Chitral District

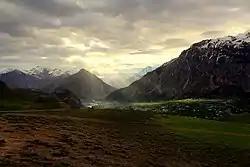
Qaqlasht Meadows above Buni

Chitral was counted amongst the highest regions of the world, sweeping from 1,094 metres at Arandu to 7,726 metres at Tirichmir and packing over 40 peaks more than 6,100 metres in height. The terrain of Chitral was very mountainous, and Tirich Mir (25,289 feet), the highest peak of the Hindu Kush, rises in the north of the former district. Around 4.8 percent of the land was covered by forest, and 76 percent was mountains and glaciers.